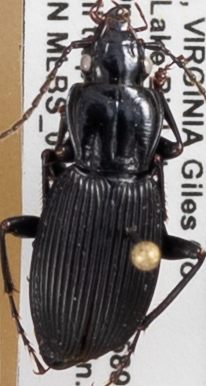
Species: Pterostichus lachrymosus
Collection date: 2021-06-29
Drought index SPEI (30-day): -0.03
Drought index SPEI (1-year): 0.47
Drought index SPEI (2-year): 1.28